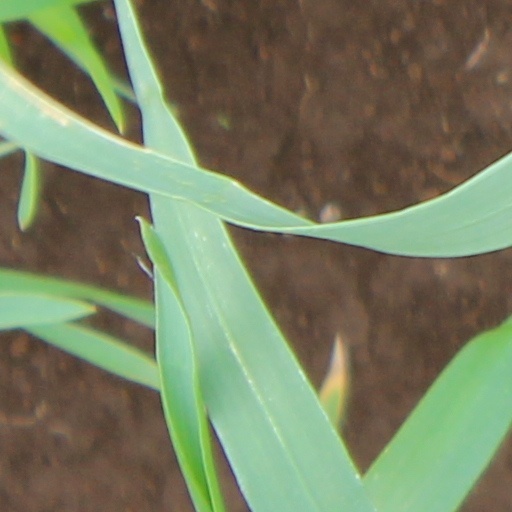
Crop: wheat